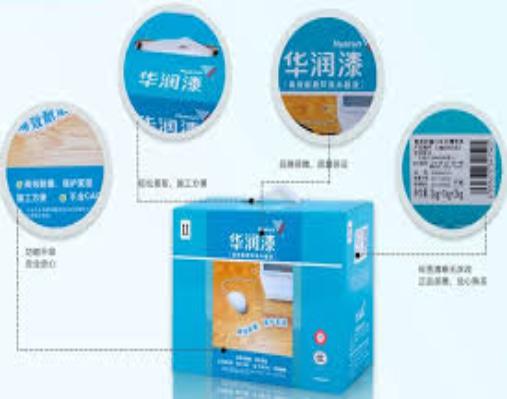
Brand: huarun
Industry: Others